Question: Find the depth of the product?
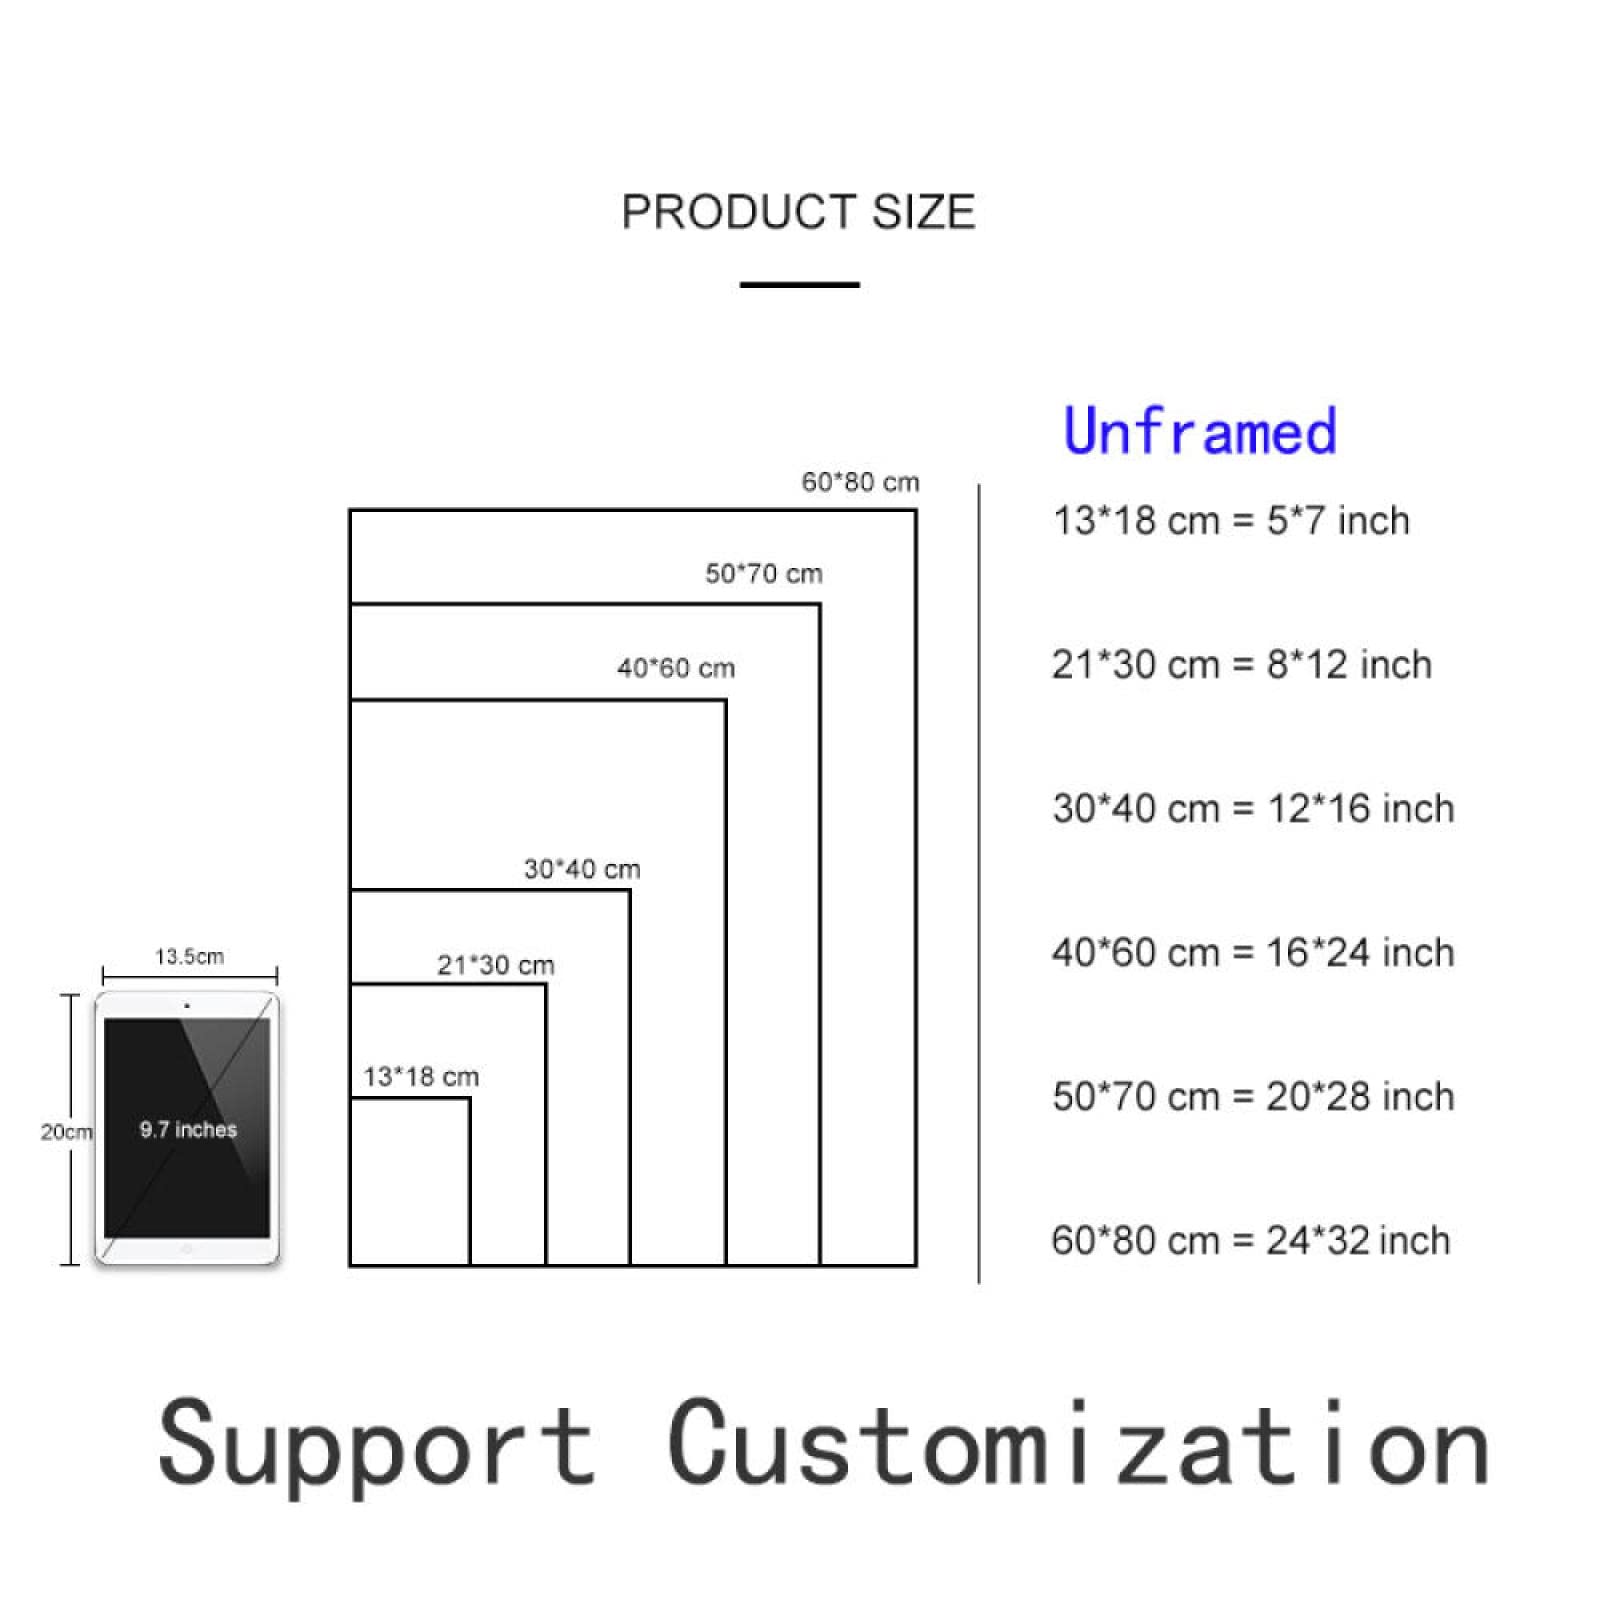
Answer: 70.0 centimetre